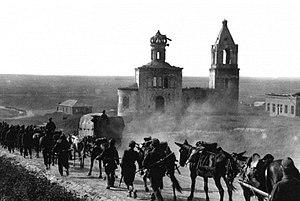
L’église Saint-Georges est une église arménienne de Soultan-Saly construite de 1850 à 1867.